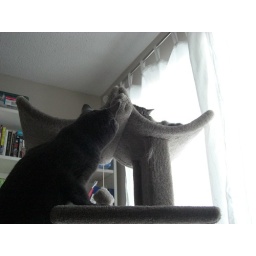
Images of a small struggle between Danya and Loki over who should be on the top of the cat tree